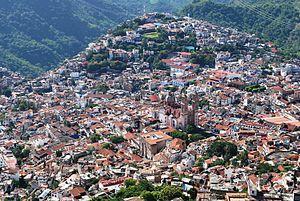
Taxco, officiellement Taxco de Alarcón, est une ville située dans le nord de l’État de Guerrero au Mexique à environ 160 km de Mexico. C’est une ville construite à flanc de montagne, à une altitude de 1 600 mètres. En 2006, sa population était de 53 755 habitants.